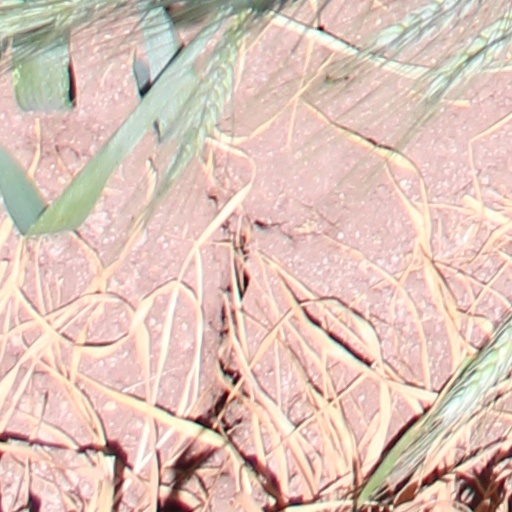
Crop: wheat